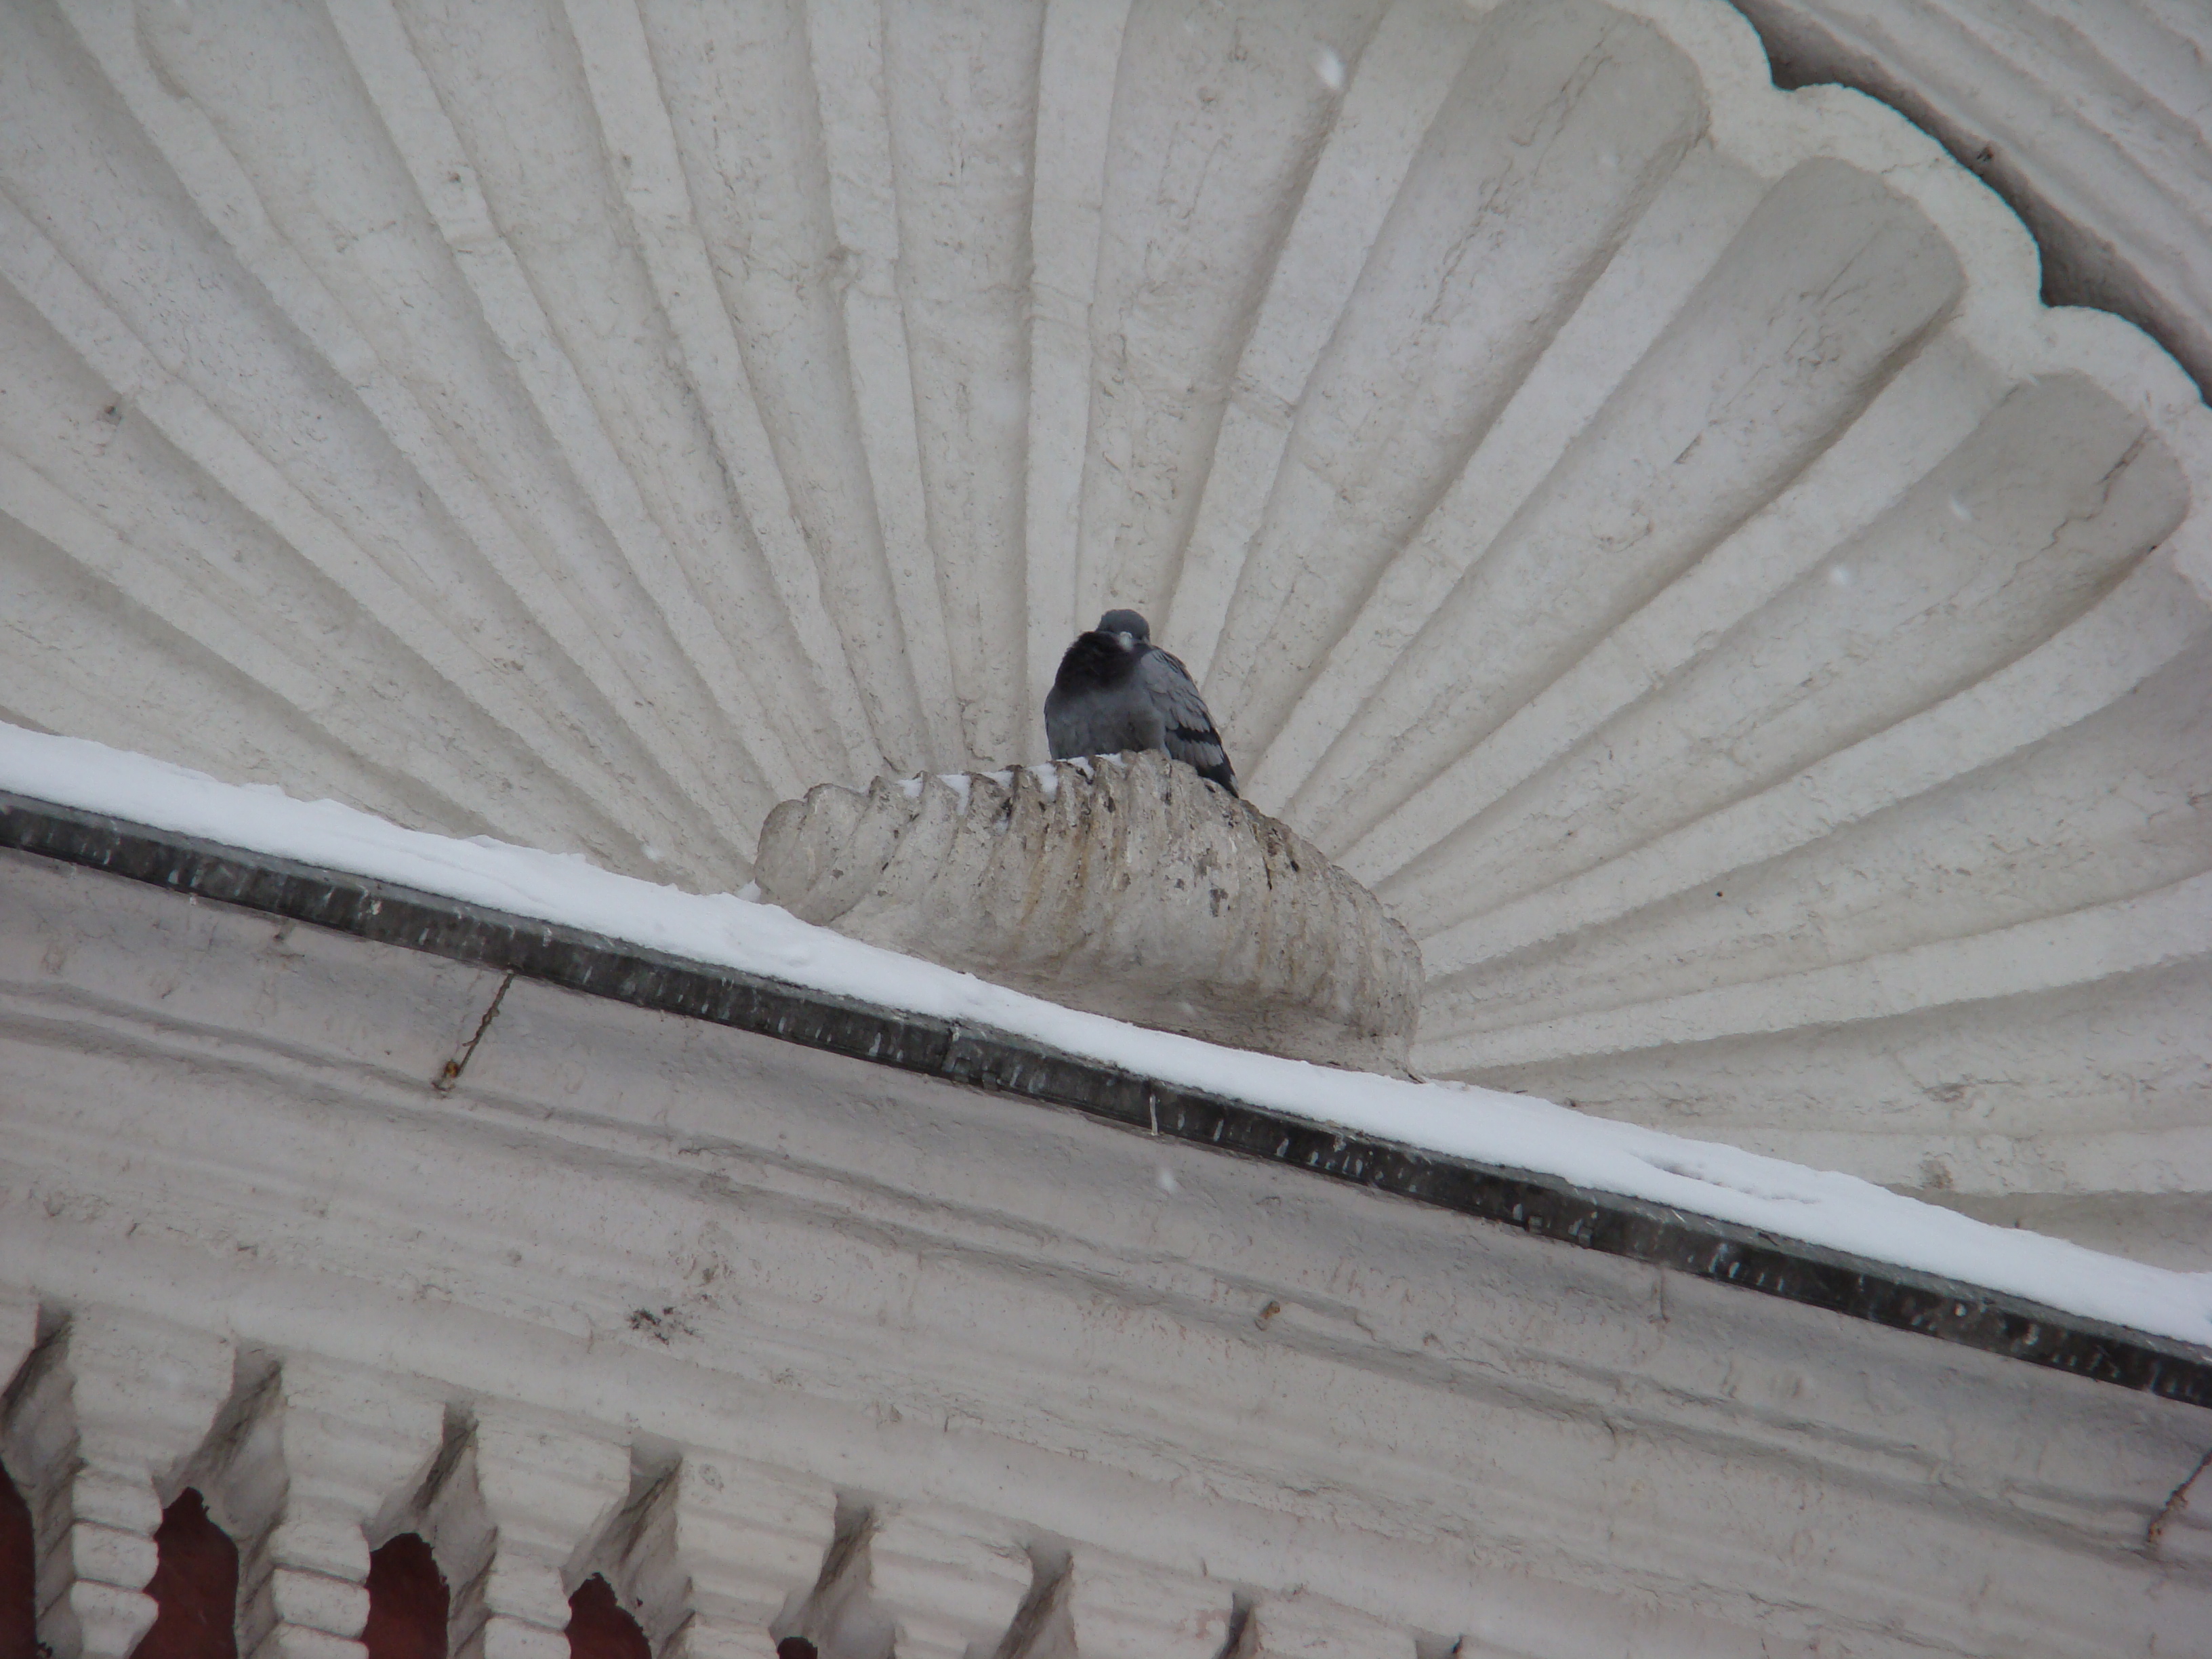
snow, bird, wing, church, fauna, sony, moscow, orthodox, russia, dsch9, perching bird